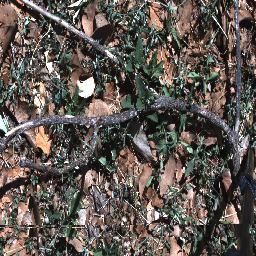
Label: negative